Hydrochloric acid

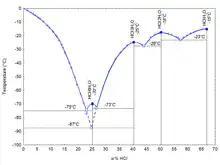
Melting temperature as a function of HCl concentration in water

Physical properties of hydrochloric acid, such as boiling and melting points, density, and pH, depend on the concentration or molarity of HCl in the aqueous solution. They range from those of water at very low concentrations approaching 0% HCl to values for fuming hydrochloric acid at over 40% HCl.